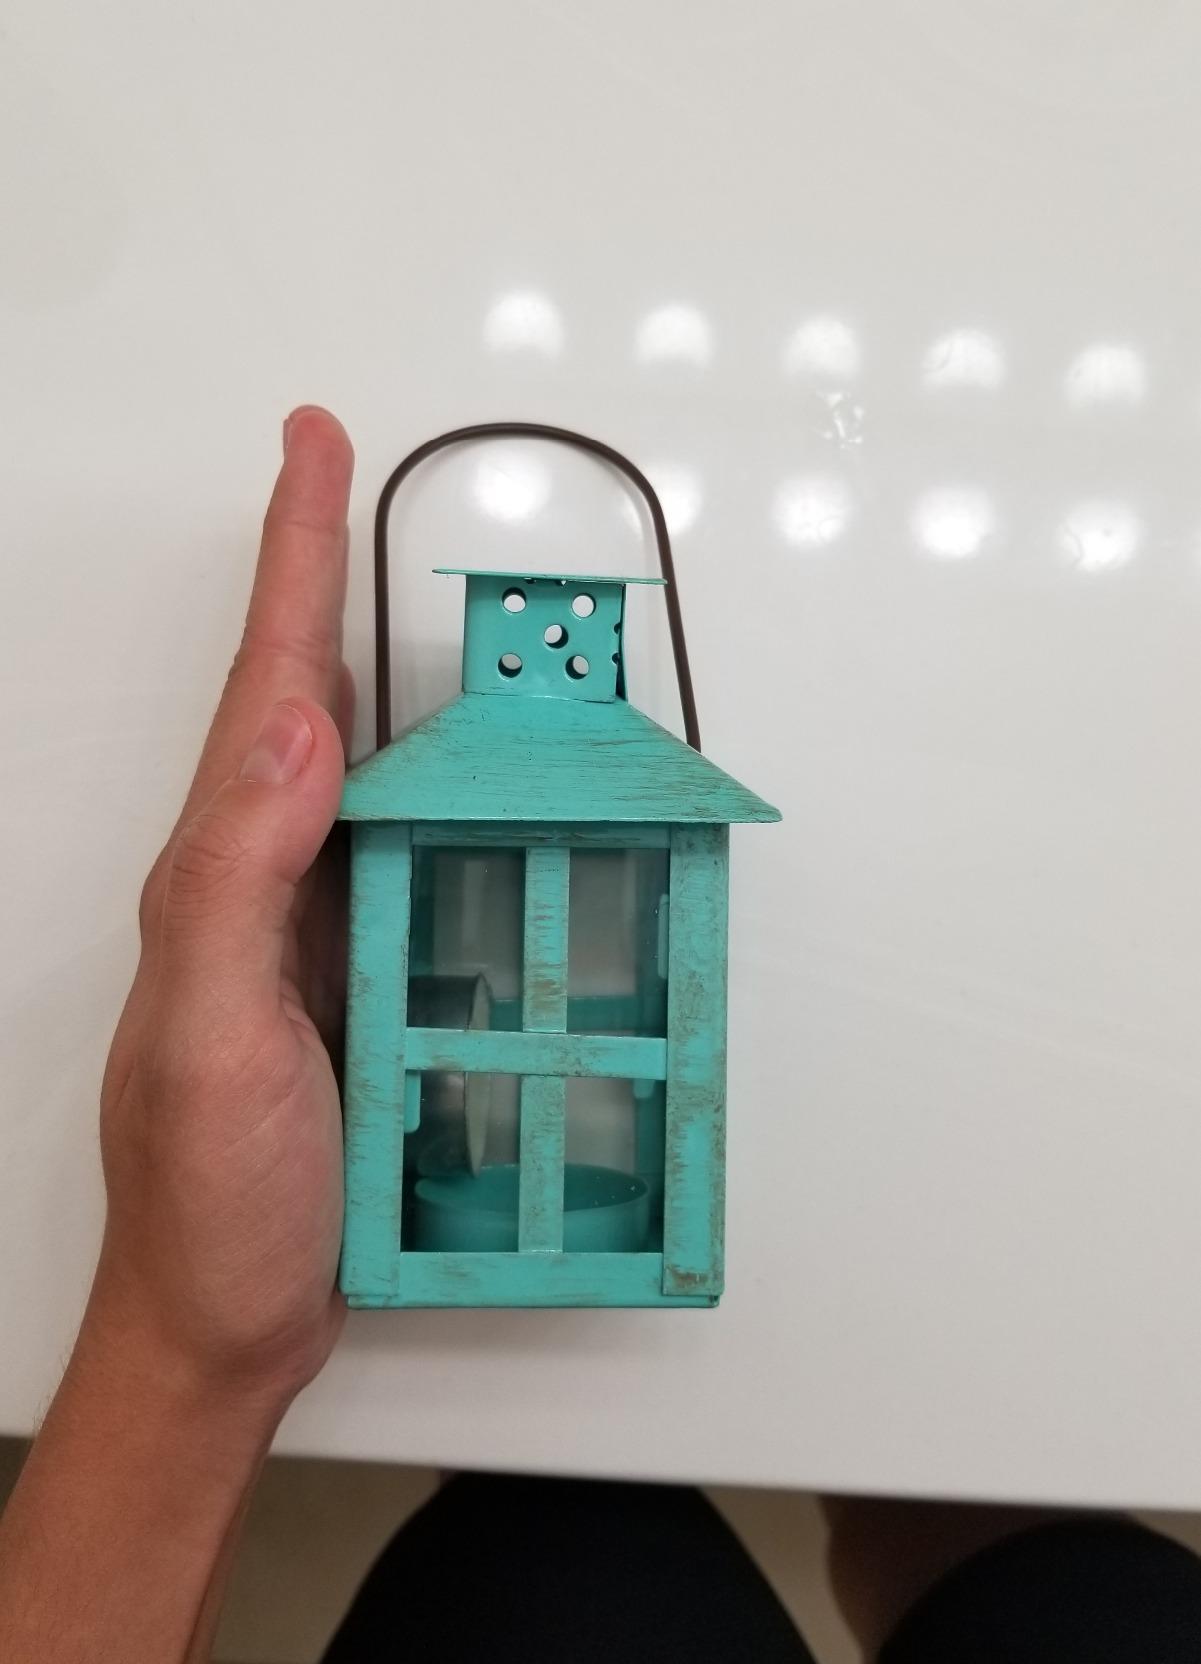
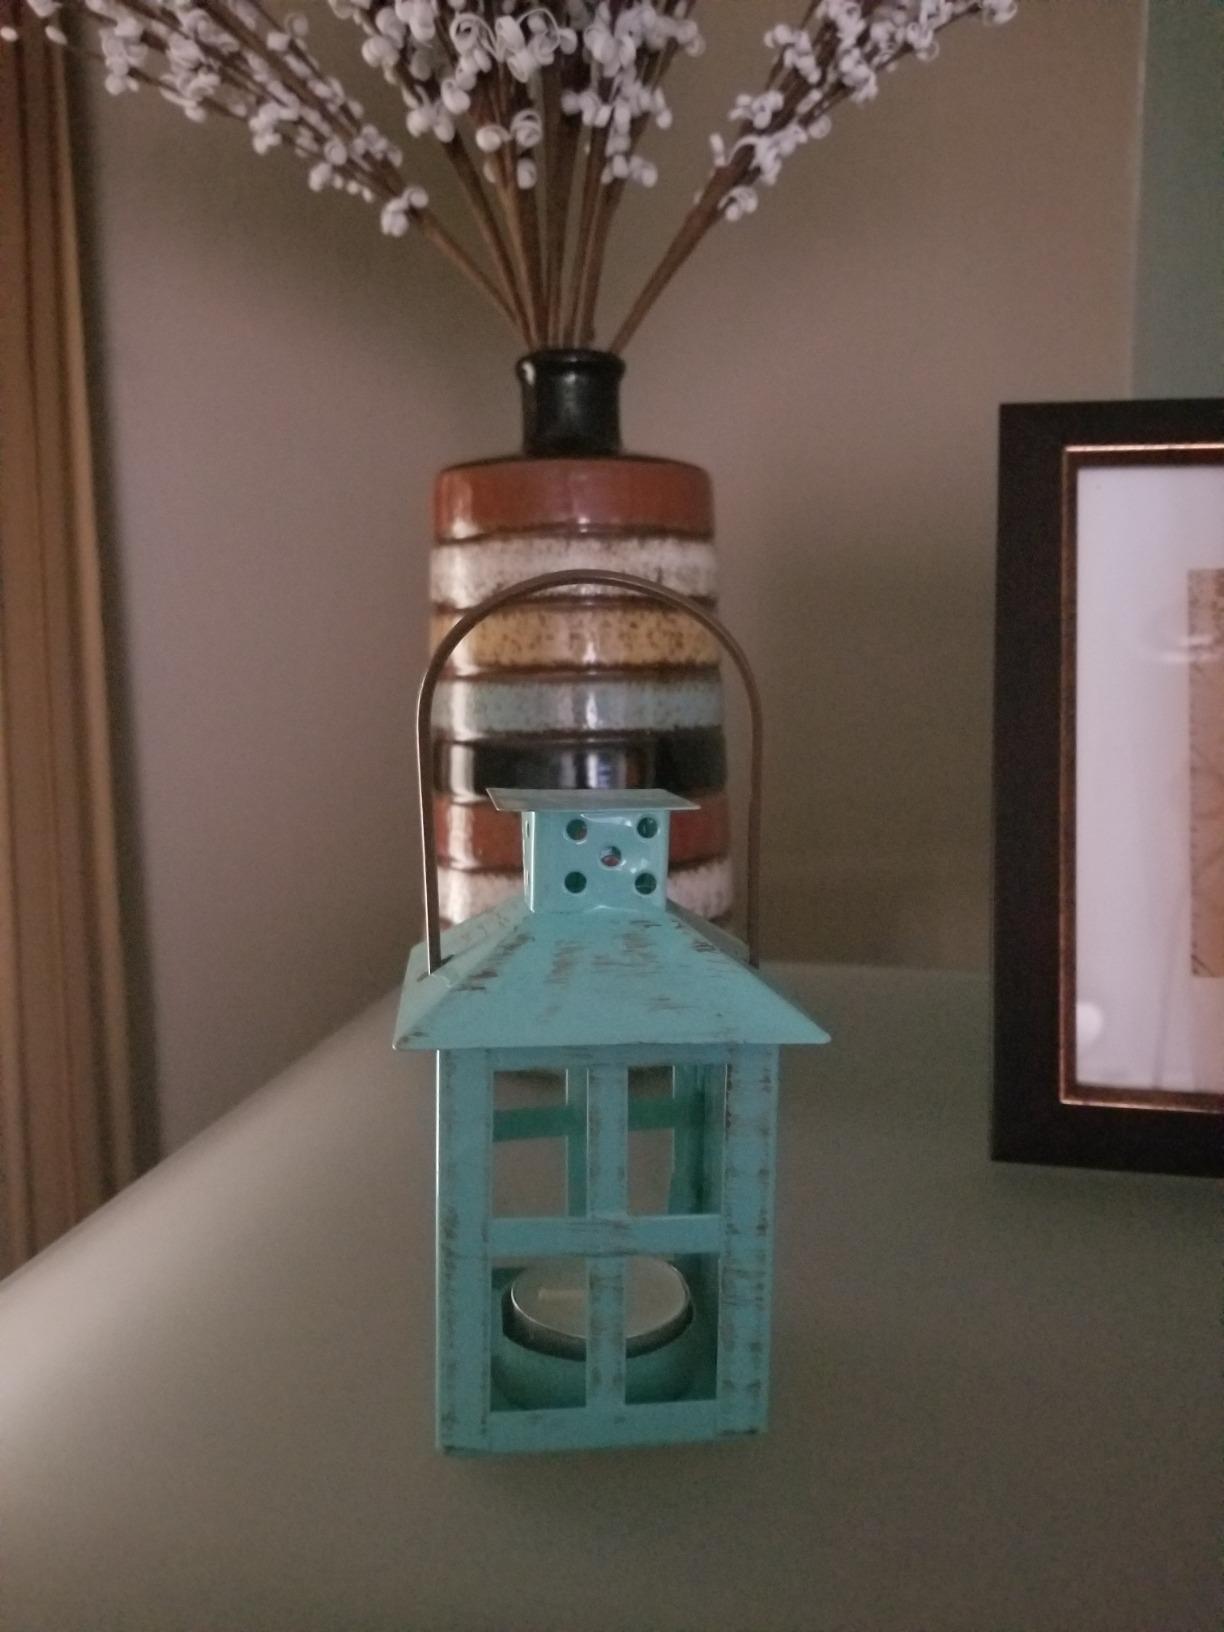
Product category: lantern
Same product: yes